Gene Roddenberry

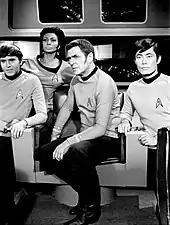
Some of the main cast of "Star Trek" during the third season

Roddenberry often rewrote submitted scripts, although he did not always take credit for these. Roddenberry and Ellison fell out over "The City on the Edge of Forever" after Roddenberry rewrote Ellison's script to make it both financially feasible to film and usable for the series context. Even his close friend Don Ingalls had his script for "A Private Little War" altered drastically, and as a result, Ingalls declared that he would only be credited under the pseudonym "Jud Crucis" (a play on "Jesus Christ"), claiming he had been crucified by the process. Roddenberry's work rewriting "", based on footage originally shot for "The Cage", resulted in a Writers Guild arbitration board hearing. The Guild ruled in his favor over John D. F. Black, the complainant. The script won a Hugo Award, but the awards board neglected to inform Roddenberry, who found out through correspondence with Asimov.